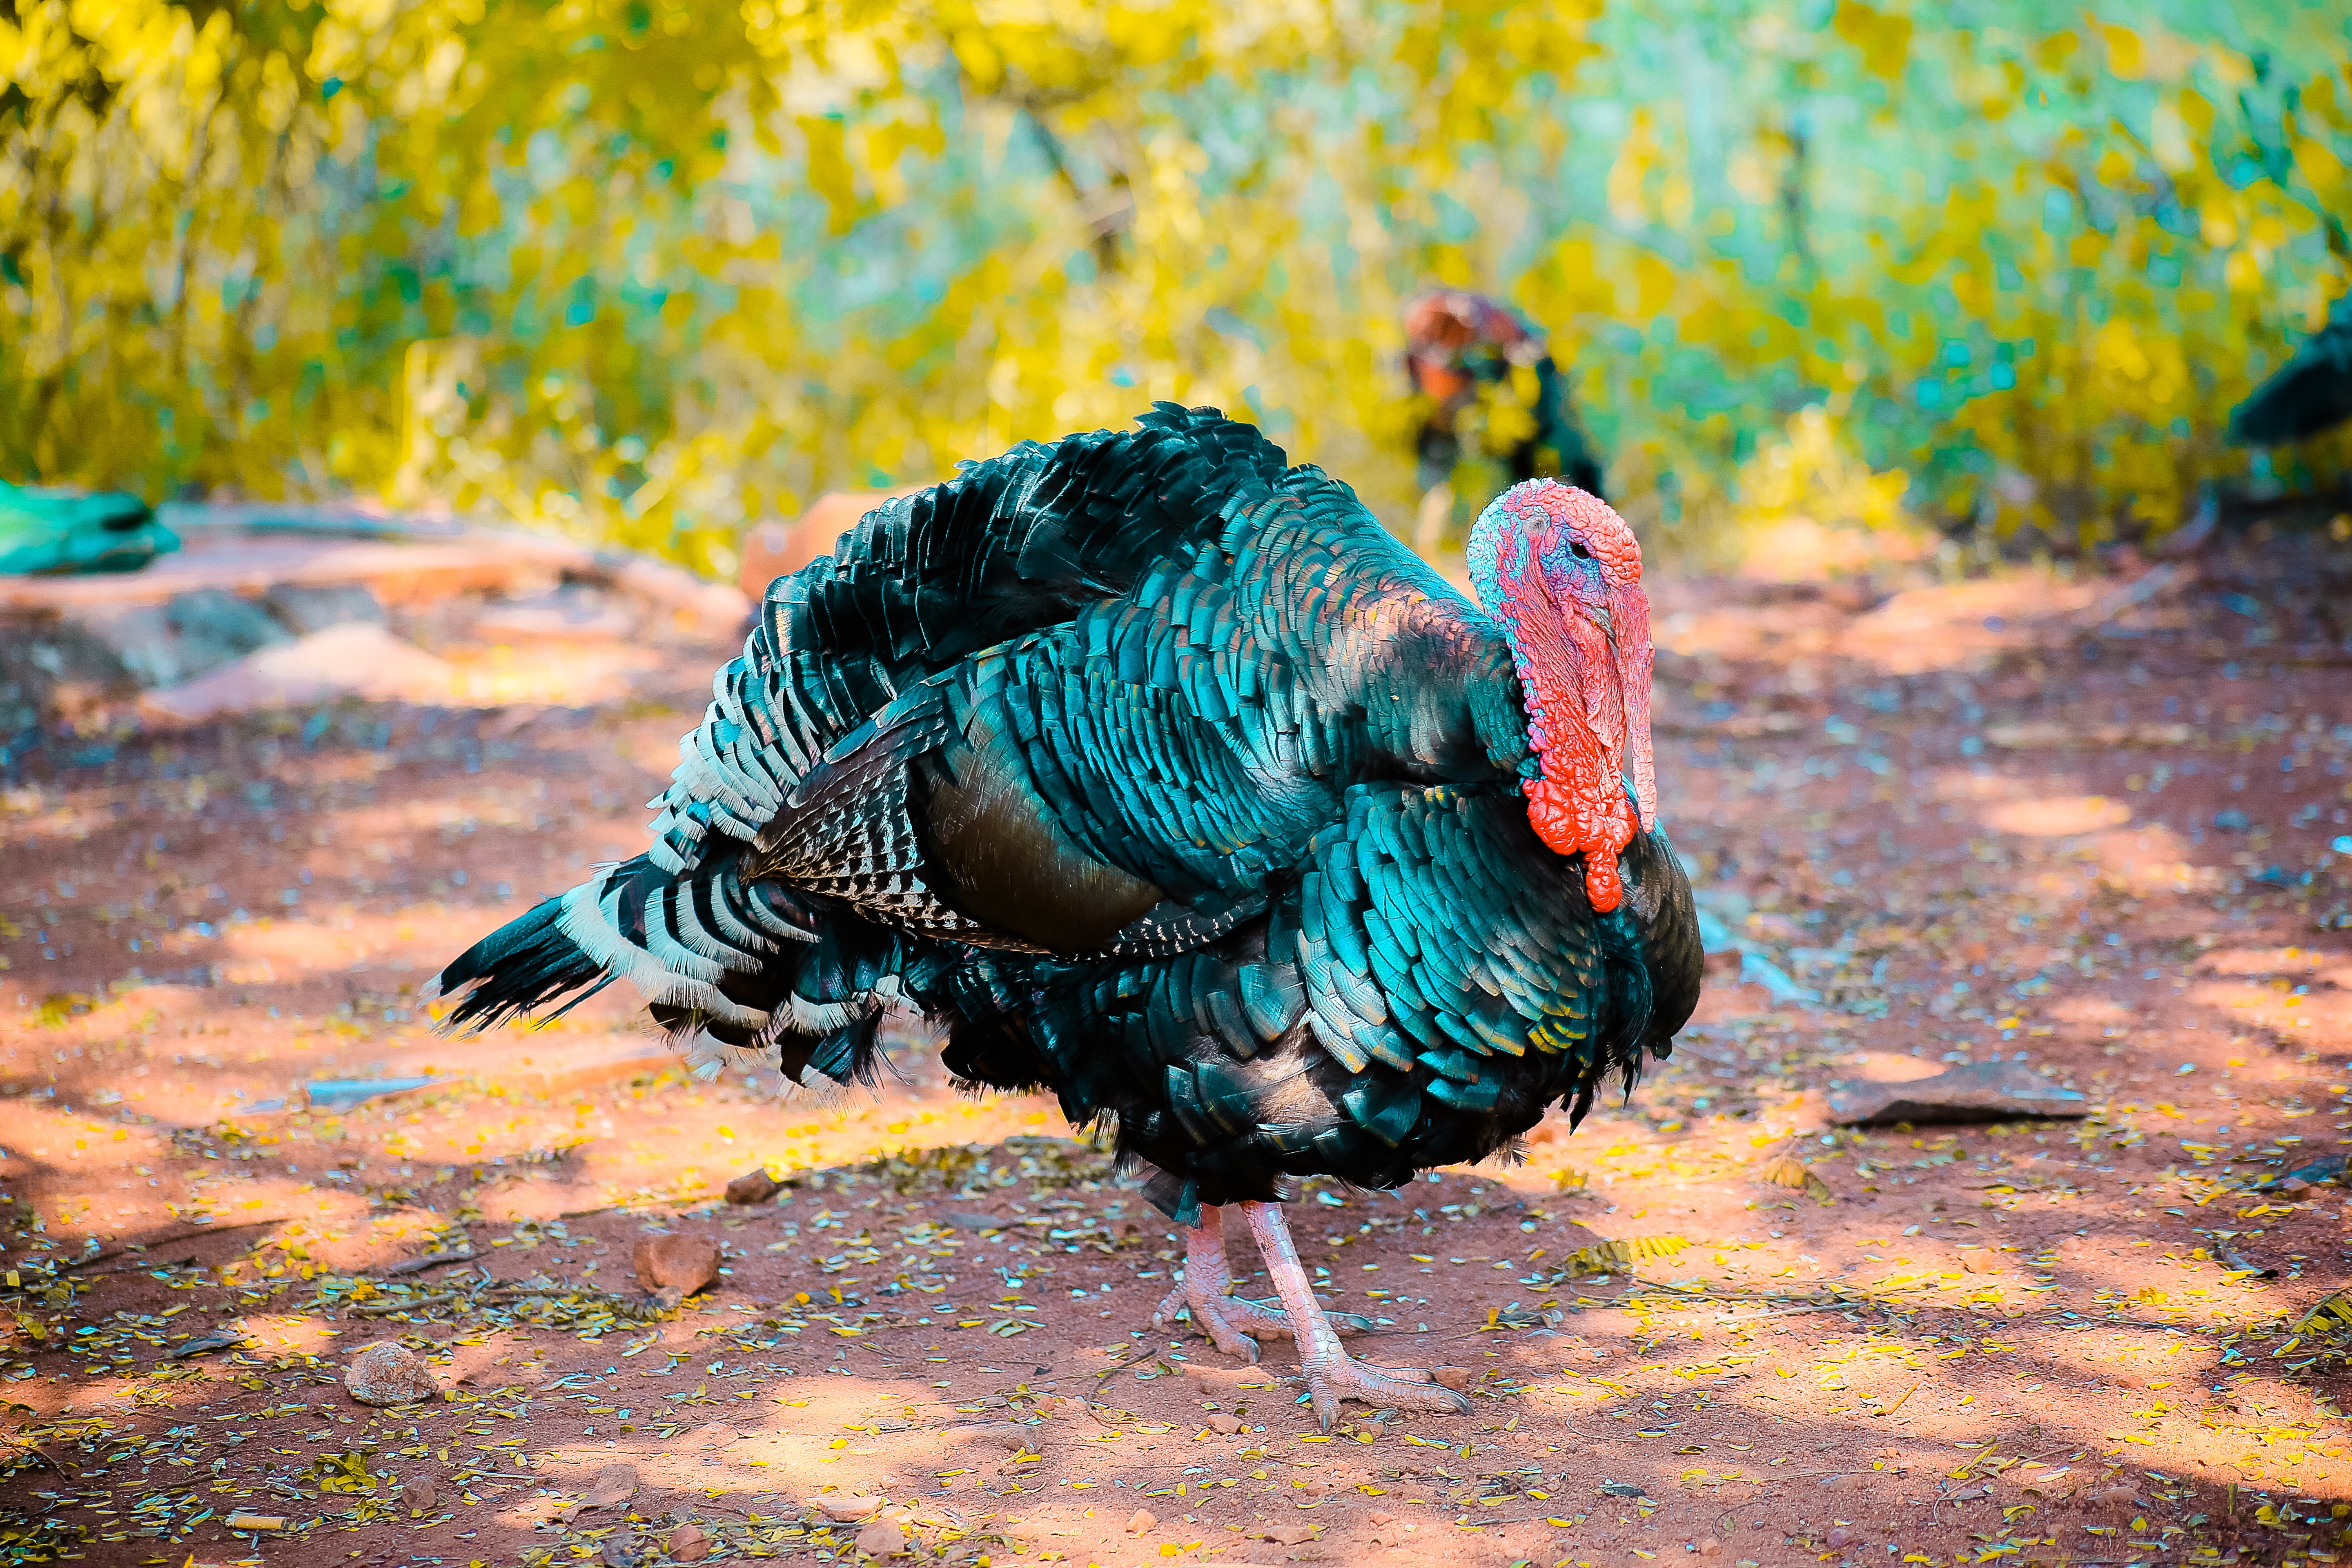
wild turkey, domesticated turkey, bird, turkey, galliformes, phasianidae, organism, beak, adaptation, fowl, wildlife